Agapytho

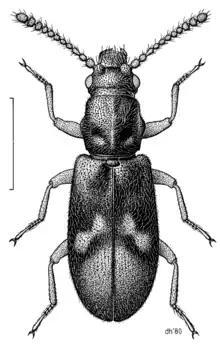
Drawing by Des Helmore

Agapytho is the only genus of beetles in the family Agapythidae. The genus contains a single species, Agapytho foveicollis, which is endemic to New Zealand. Larvae and adults are found on sooty mold growing on "Nothofagus" trees. Gut contents indicate that at least adult "Agapytho" consume the sooty mould as part of their diet.